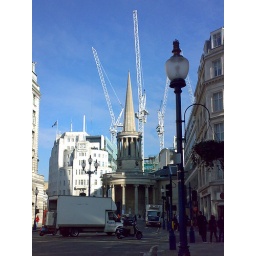
Cranes building he extension to Broadcasting House in London tower over All Souls Church